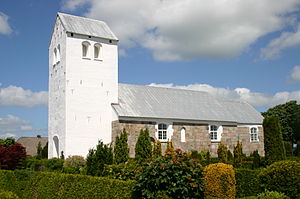
Almind Kirke (Viborg Kommune)
Almind Kirke set fra syd
Almind kirke ligger i Almind Sogn i det tidligere Lysgård Herred, Viborg Amt, nu Viborg Kommune Region Midtjylland.